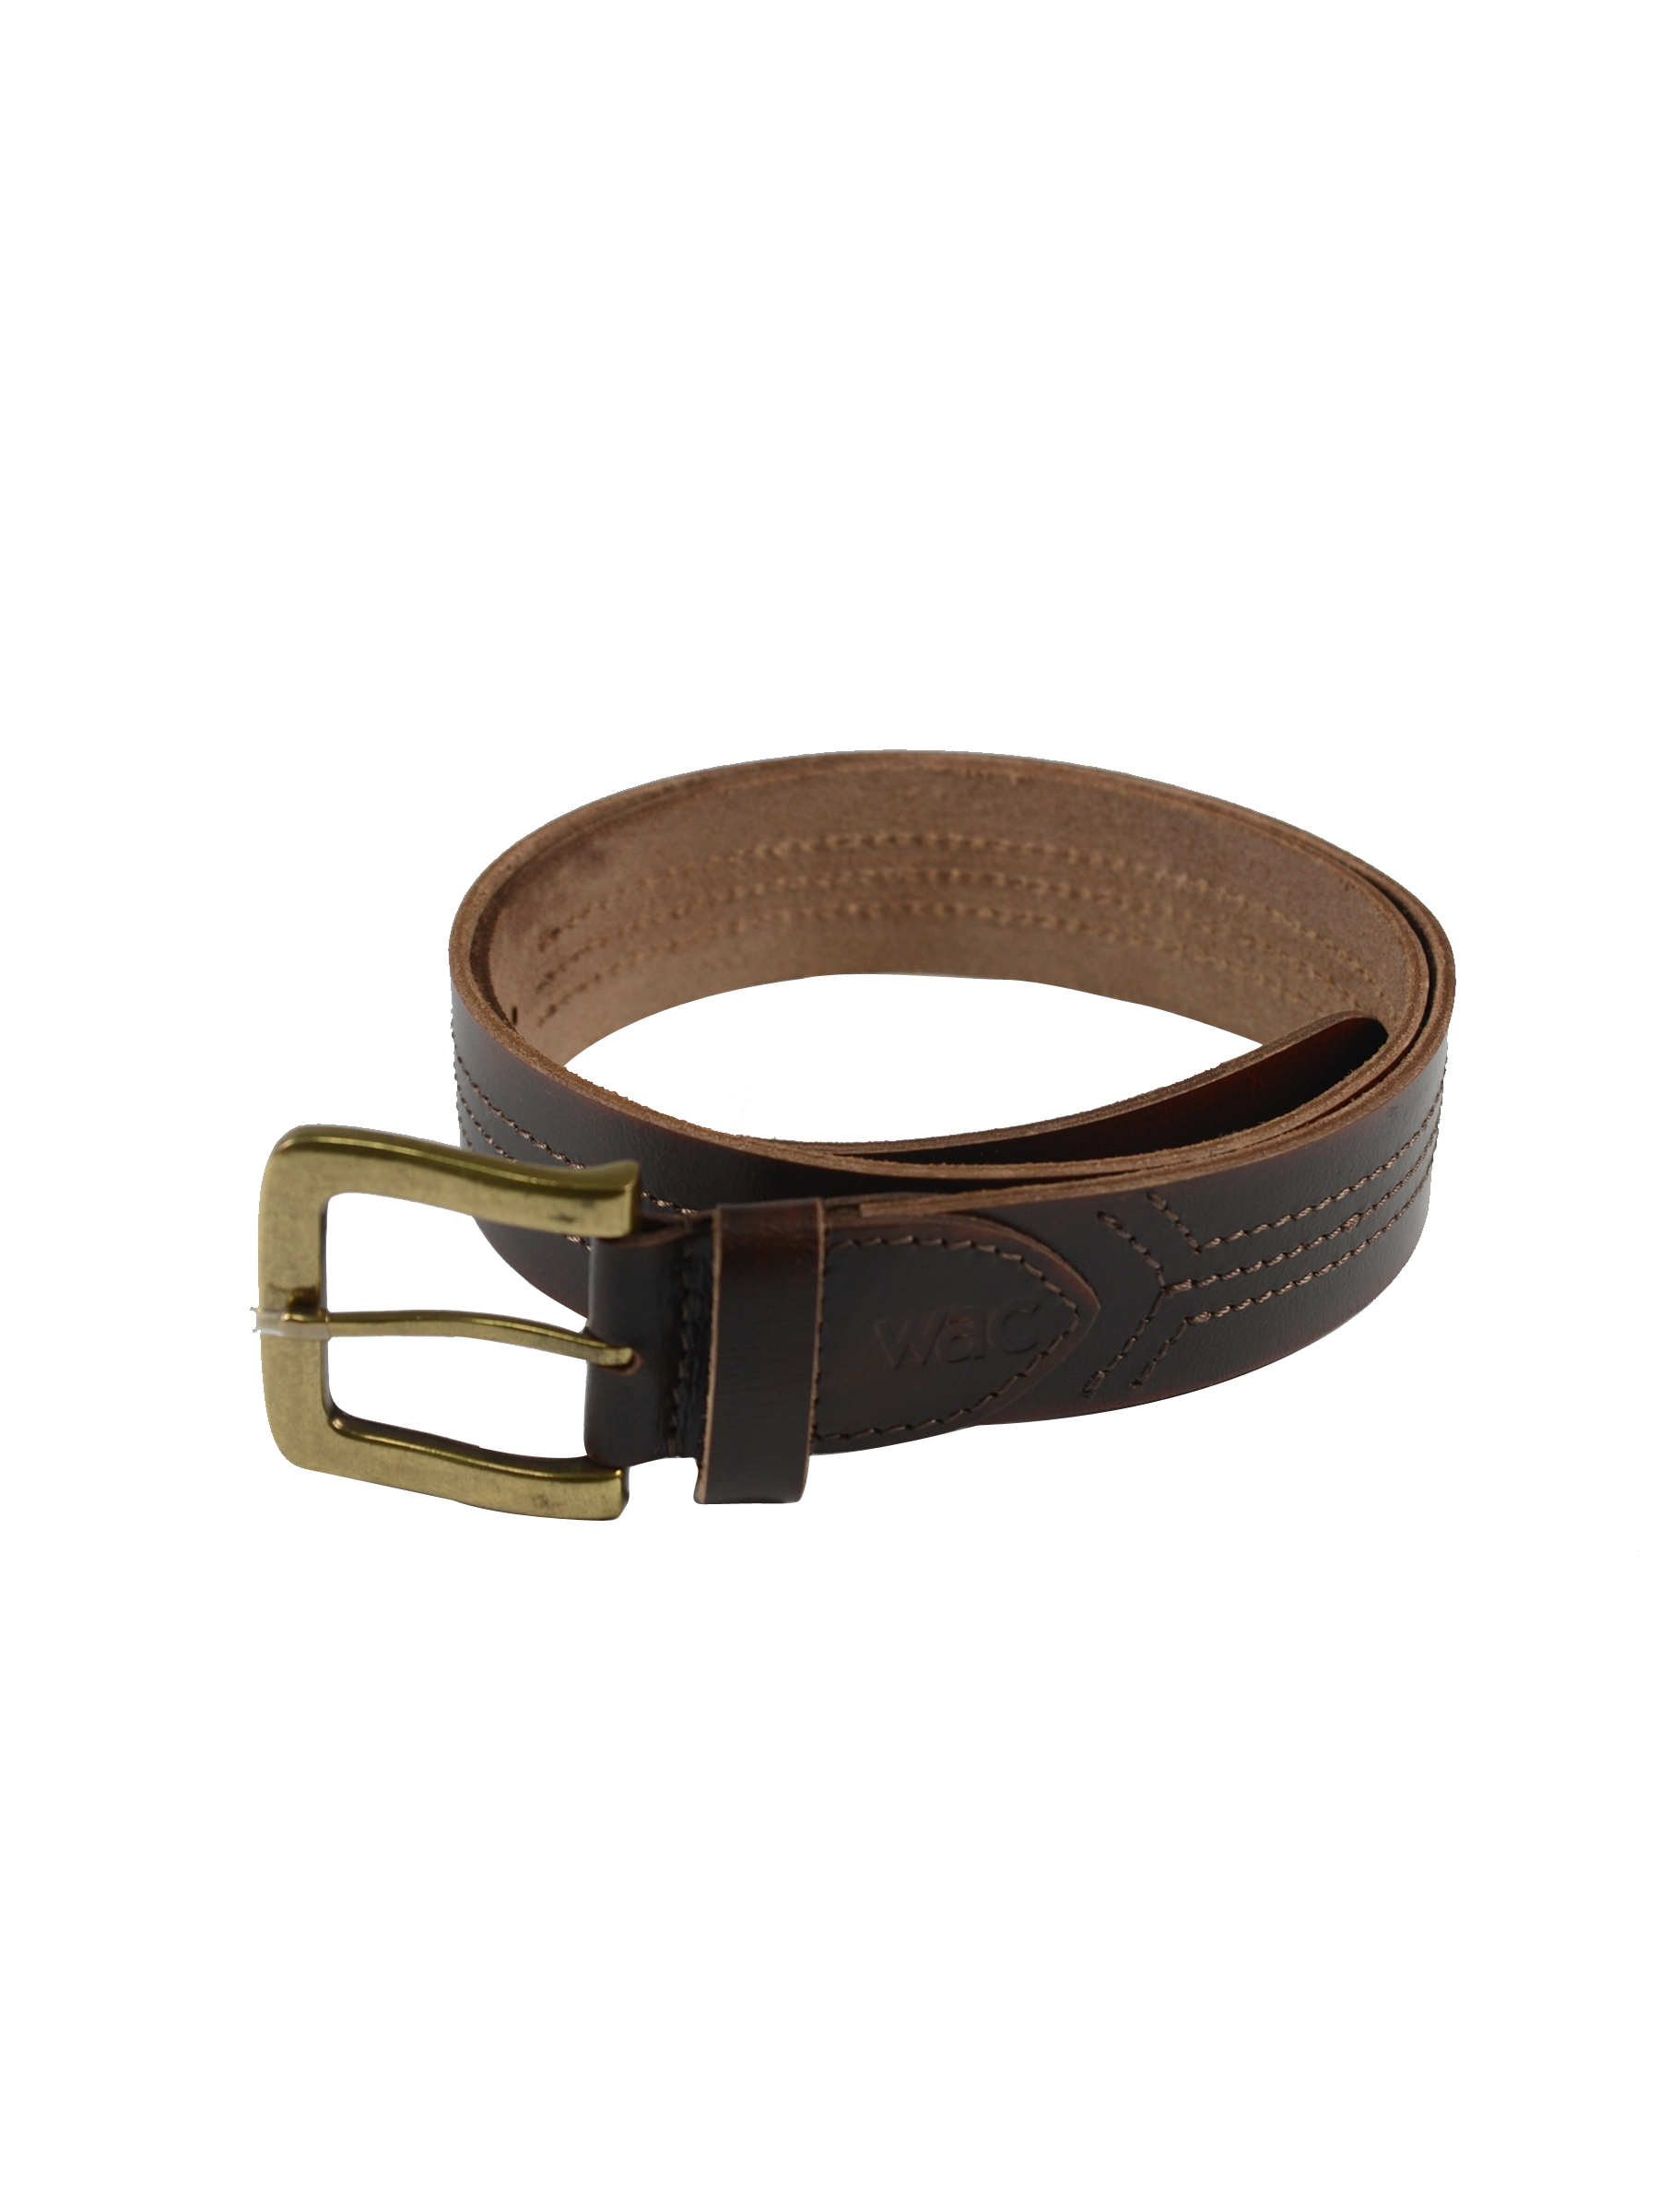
Wrangler Men Dark Tan Leather Belt
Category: Accessories / Belts / Belts
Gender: Men
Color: Tan
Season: Summer 2011
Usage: Casual